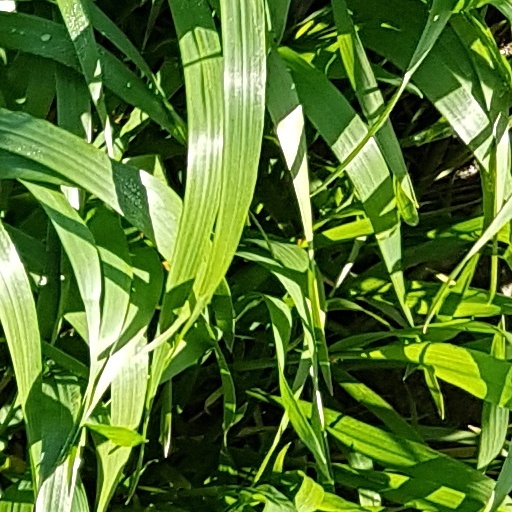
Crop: wheat